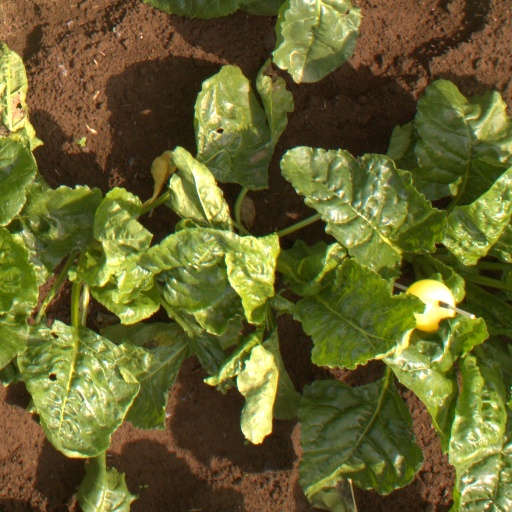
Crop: sugar beet